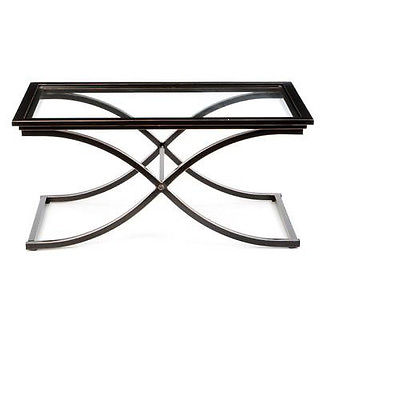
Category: table